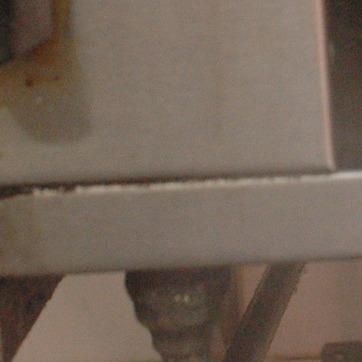
Material: metal